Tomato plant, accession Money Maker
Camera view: bottom (45 deg); turntable rotation: 180 degrees
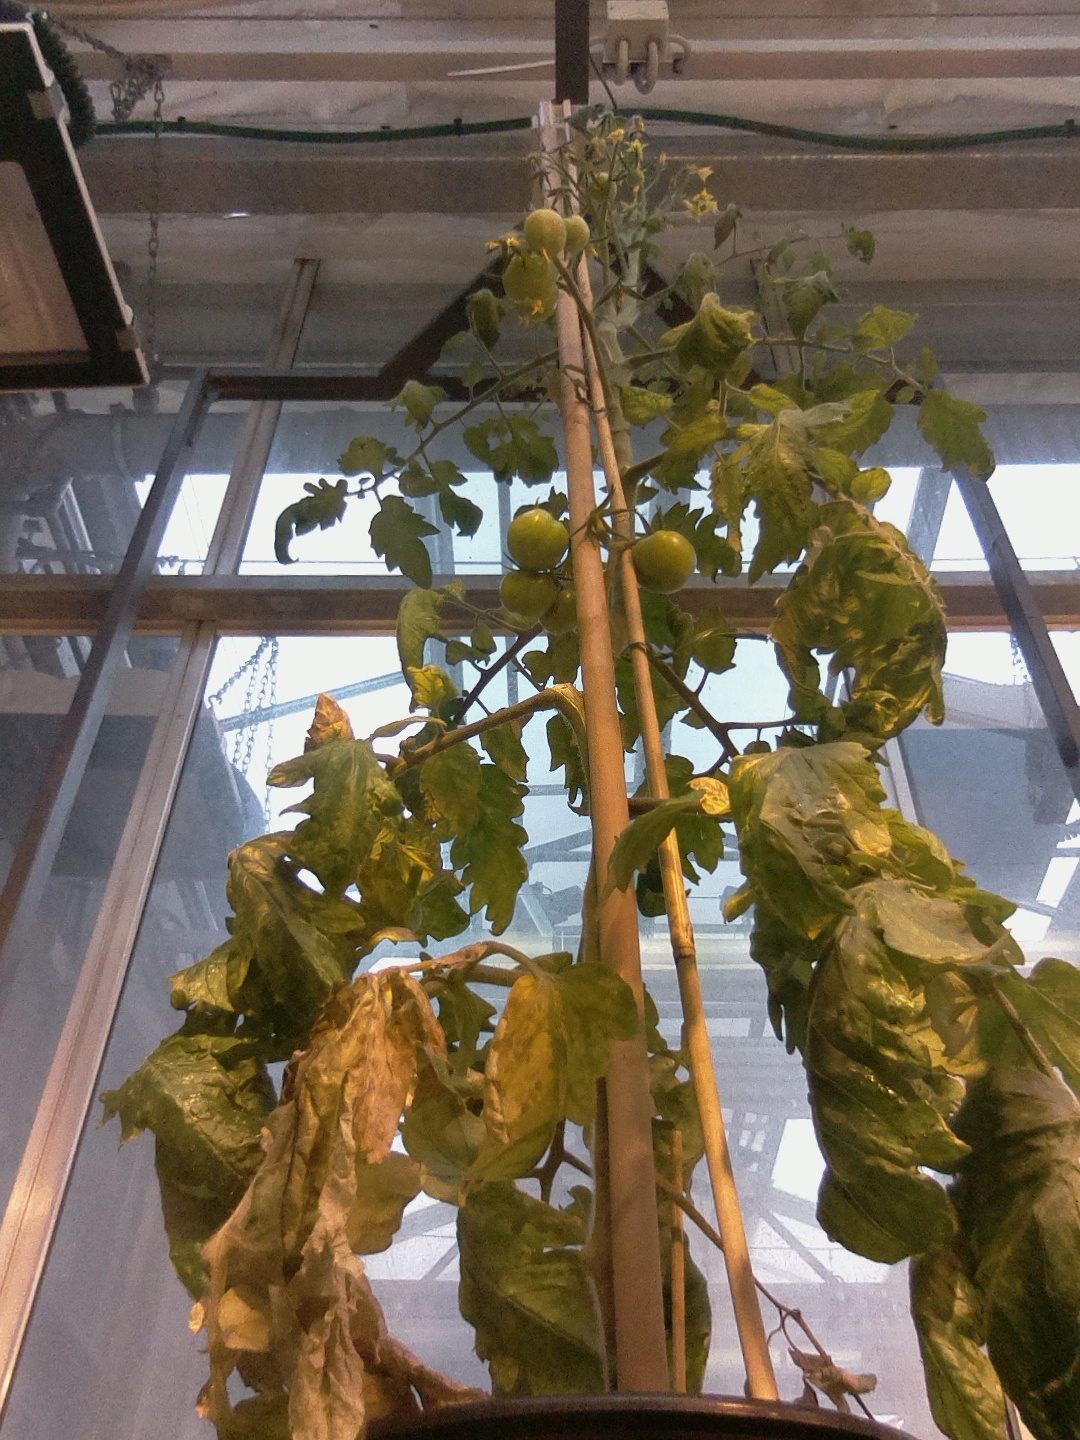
BBCH growth stage 72: 20%-30% of final fruit size